Le dolci zie

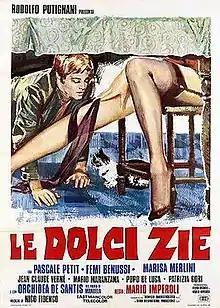
Italian theatrical release poster

Le dolci zie (i.e. "The Sweet Aunts") is a 1975 commedia sexy all'italiana written and directed by Mario Imperoli and starring Pascale Petit, Femi Benussi, and Marisa Merlini.